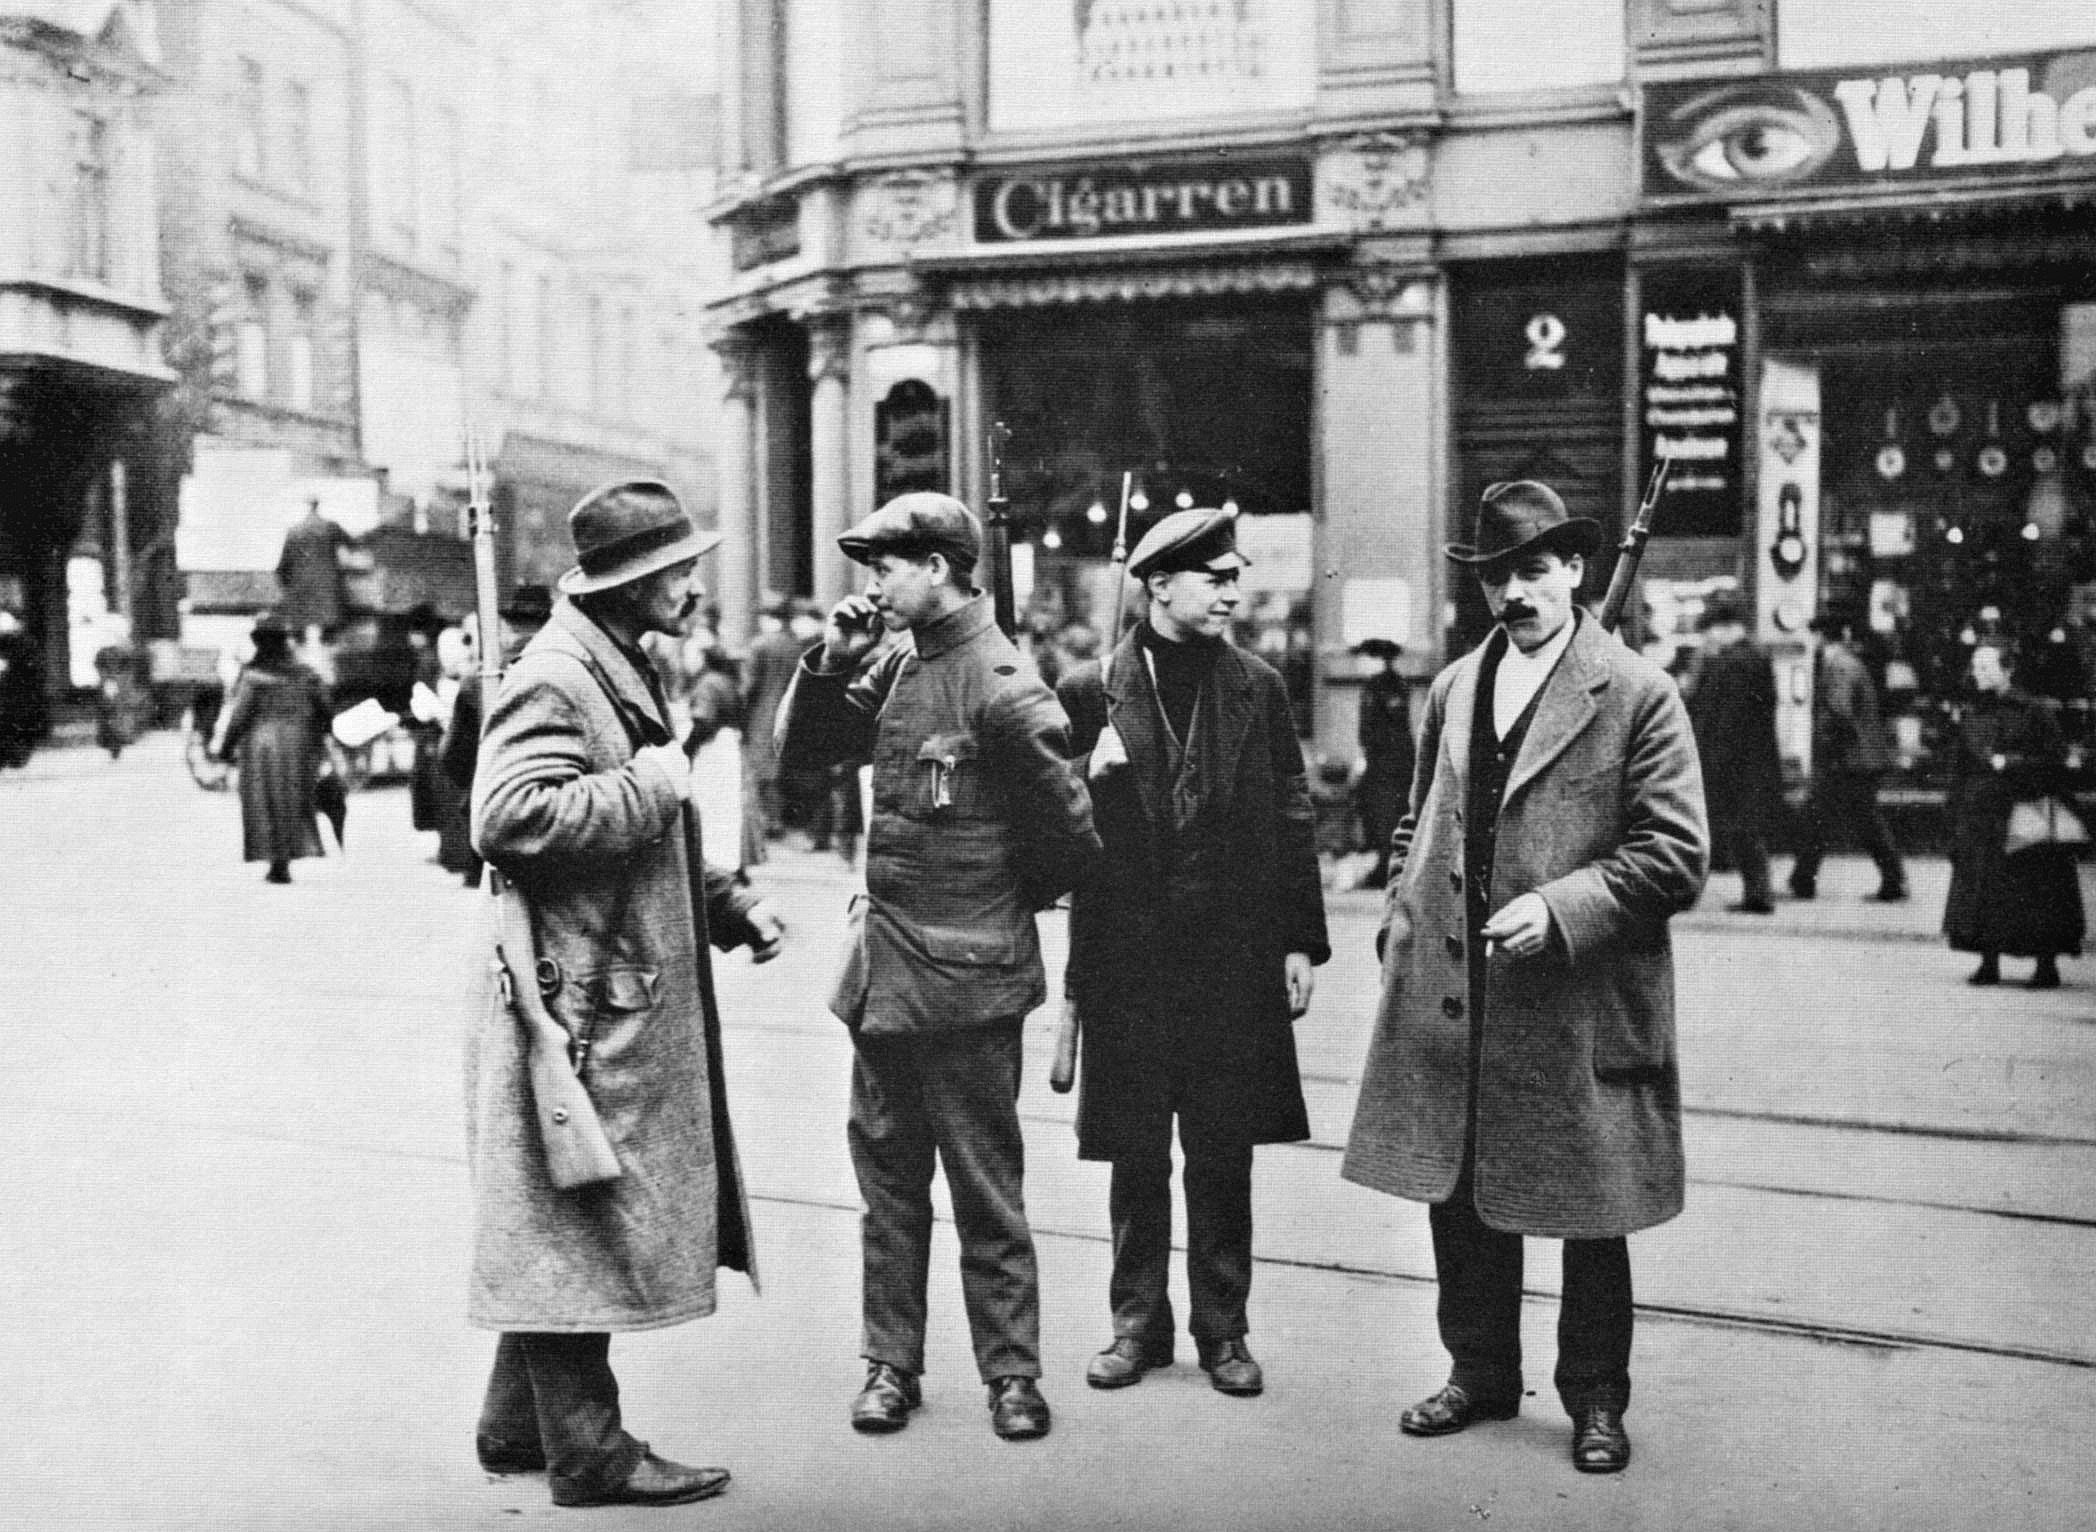
man, pedestrian, black and white, people, road, street, city, urban, crowd, monochrome, infrastructure, snapshot, history, dortmund, ruhr, monochrome photography, members of the red army